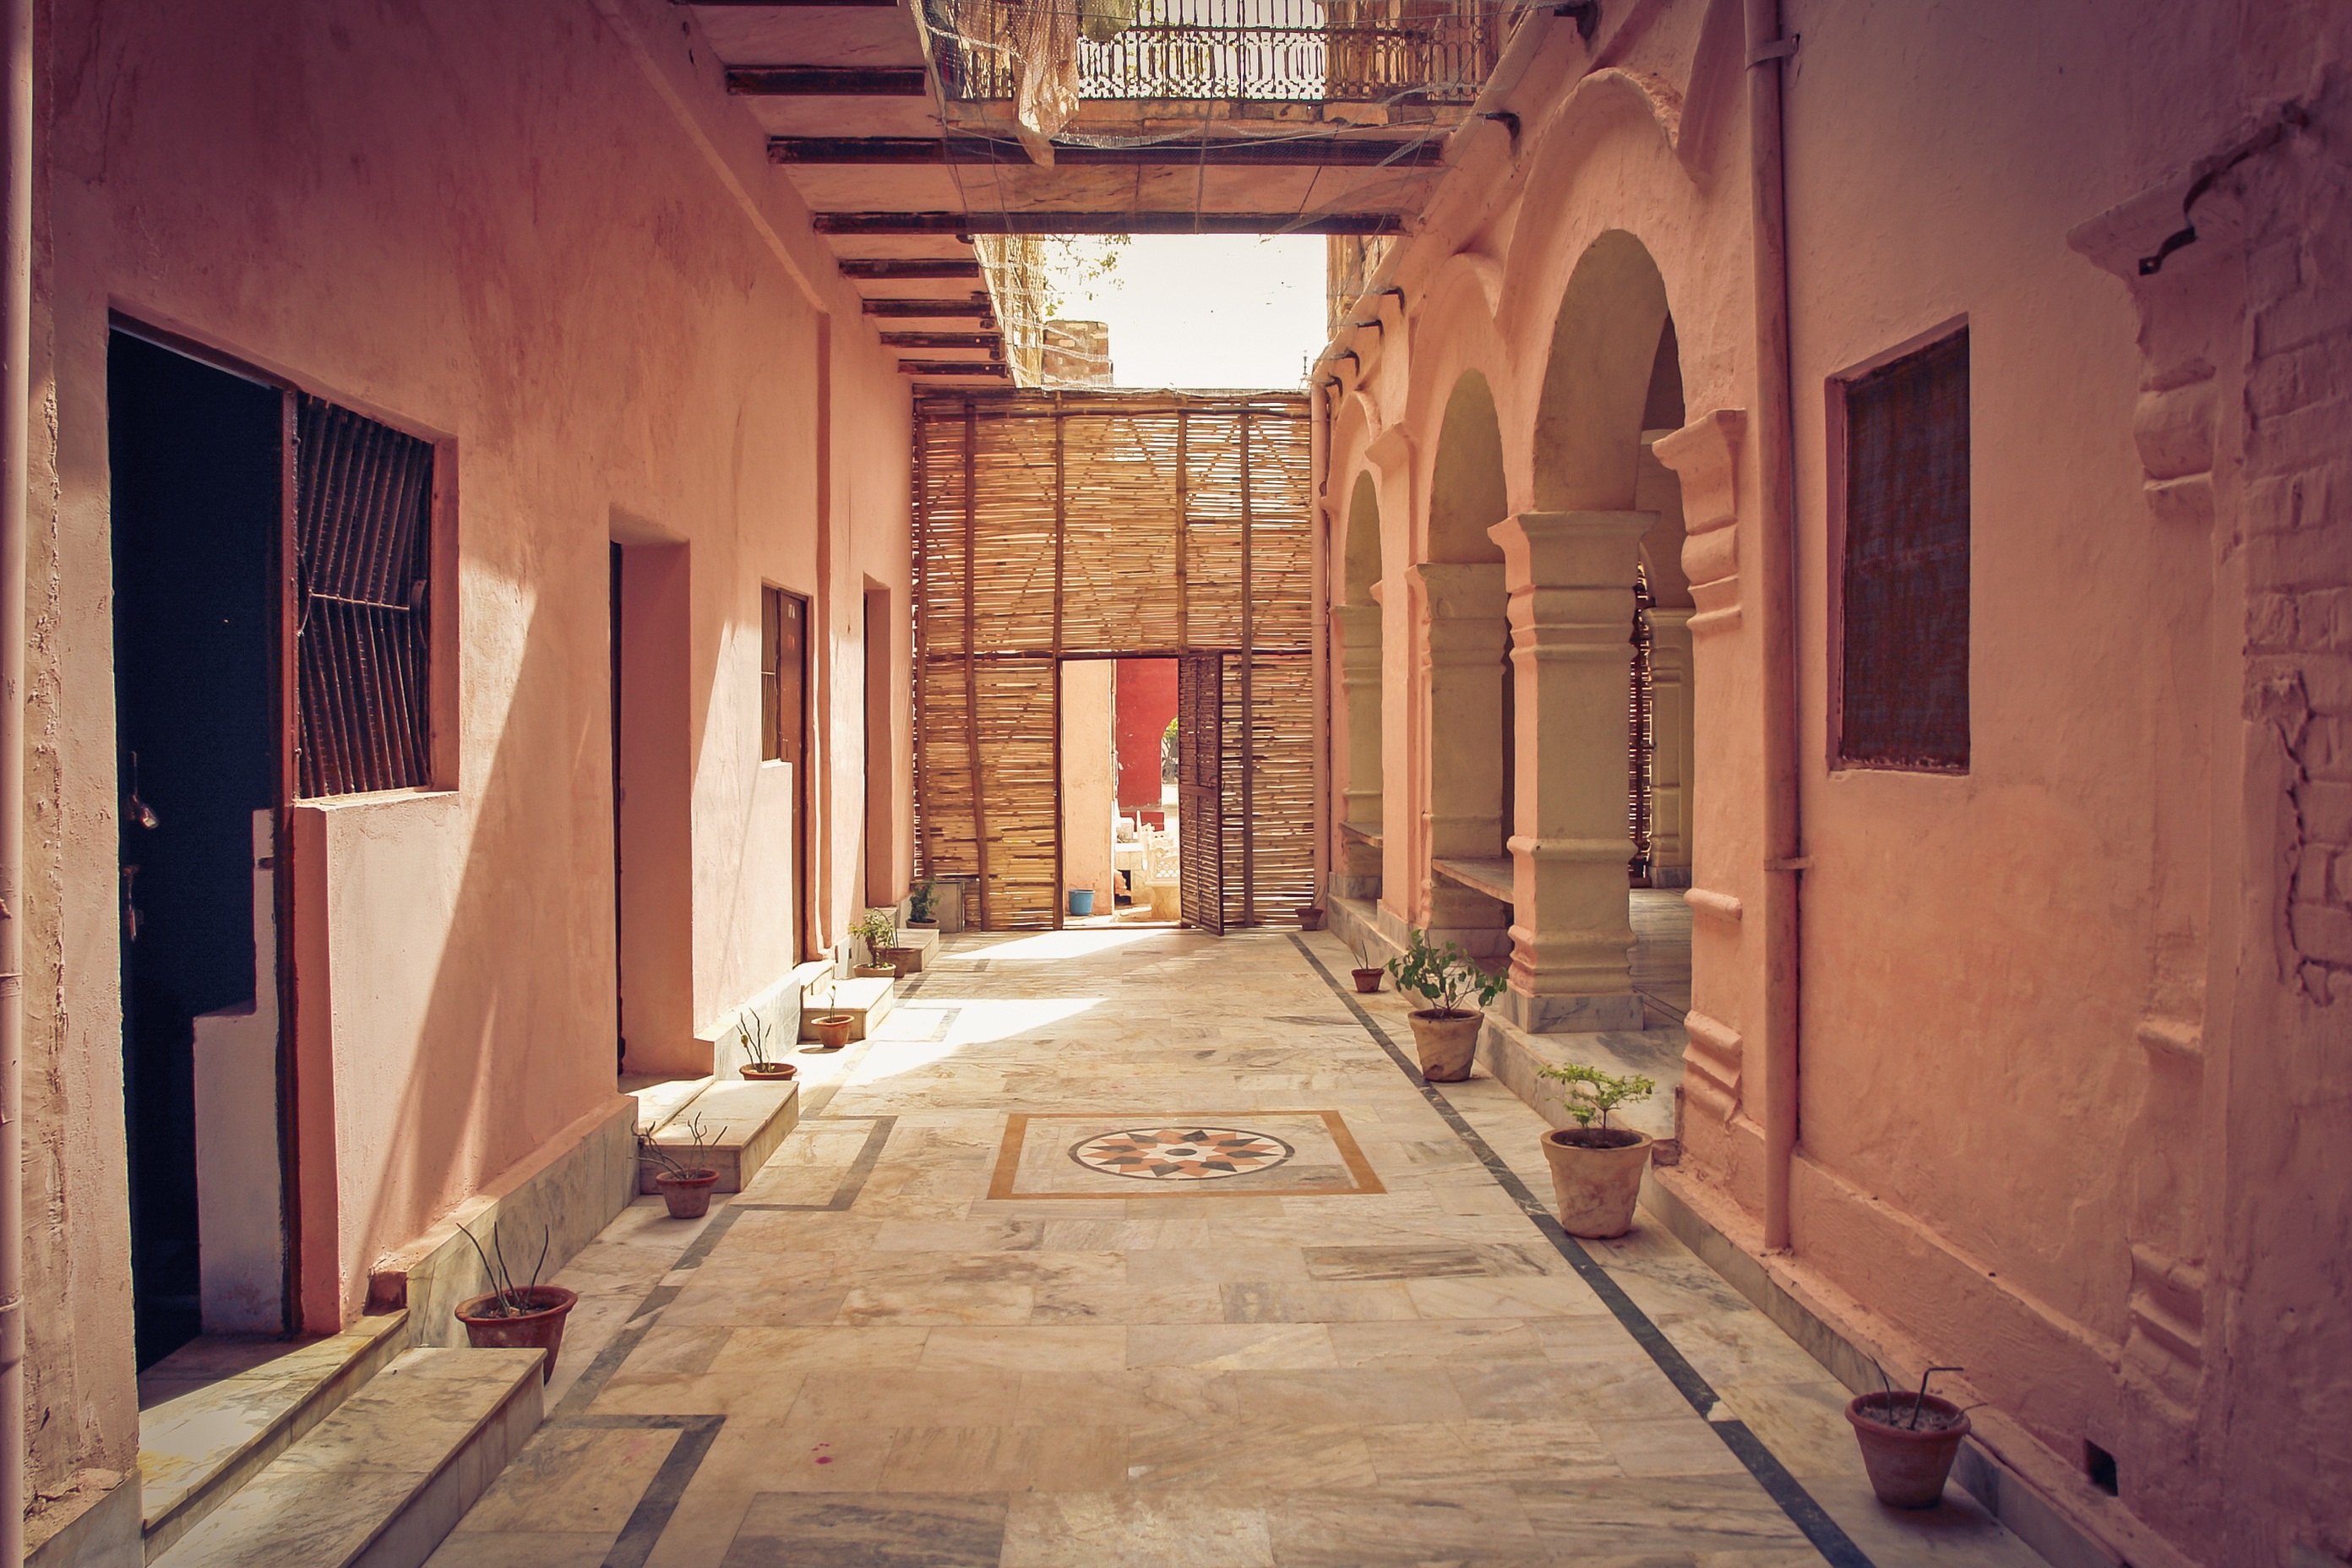
architecture, wood, street, house, floor, building, alley, home, wall, country, rustic, summer, travel, village, orange, symbol, hall, asia, tourism, lifestyle, door, design, arcade, india, estate, traditional, ancient history